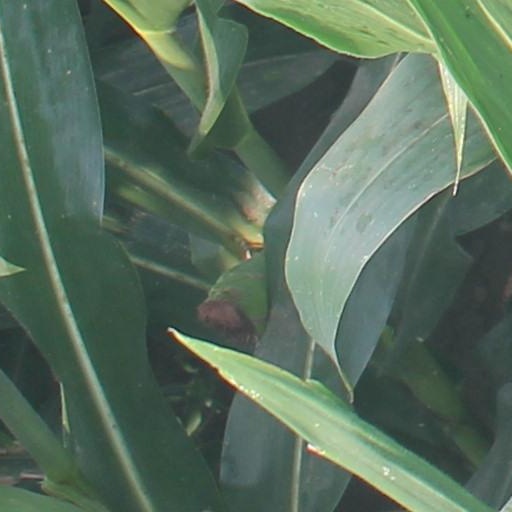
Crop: maize; corn